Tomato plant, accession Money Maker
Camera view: tilt-top (135 deg); turntable rotation: 270 degrees
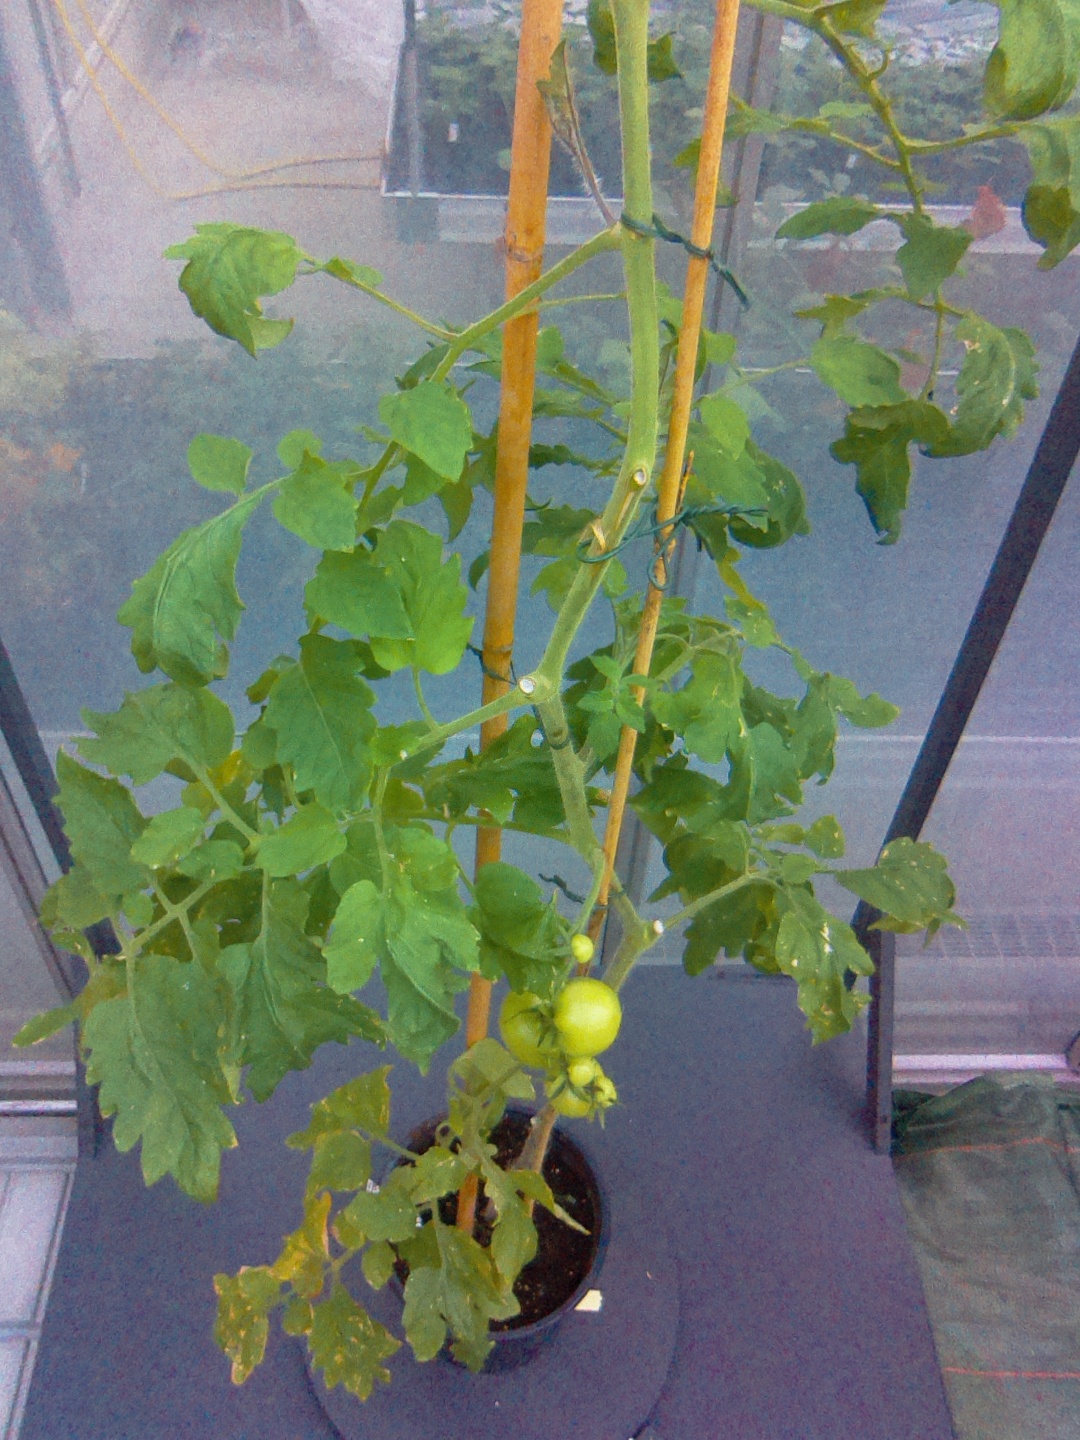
BBCH growth stage 77: 70%-80% of final fruit size